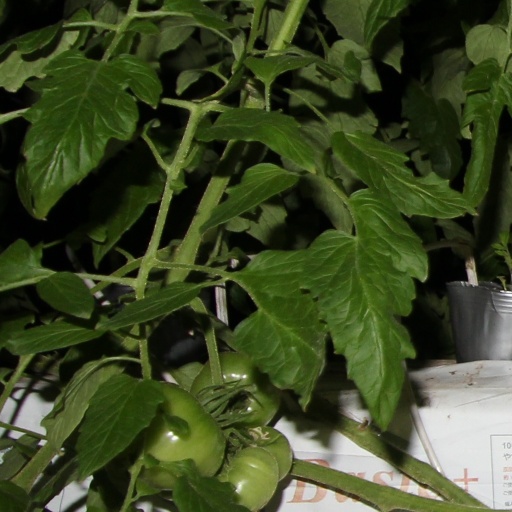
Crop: tomato